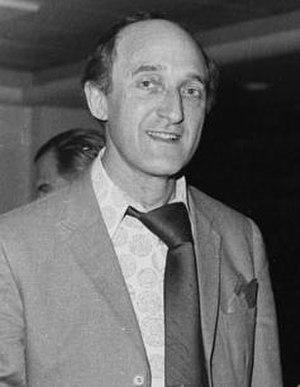
Ronald Moodnick, plus connu sous le nom de Ron Moody, est un acteur britannique né le 8 janvier 1924 à Tottenham, un quartier de Londres, et mort le 11 juin 2015 à Londres.